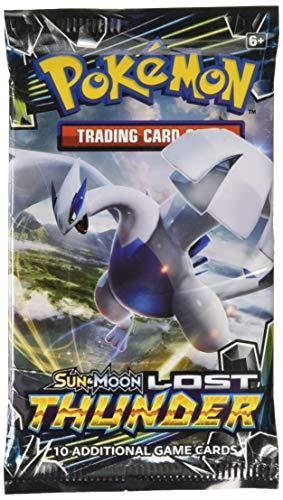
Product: Pokémon TCG: Sun & Moon --Lost Thunder Display Booster Box
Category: Toys & Games | Games & Accessories
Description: This Booster Display box contains 36 booster packs from the Pokemon Sun and Moon Lost Thunder expansion.
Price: $101.58
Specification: ProductDimensions:4.8x5.2x3inches|ItemWeight:0.64ounces|ShippingWeight:0.64ounces(Viewshippingratesandpolicies)|ASIN:B07HCLTSNQ|Itemmodelnumber:167-81455|Manufacturerrecommendedage:6yearsandup